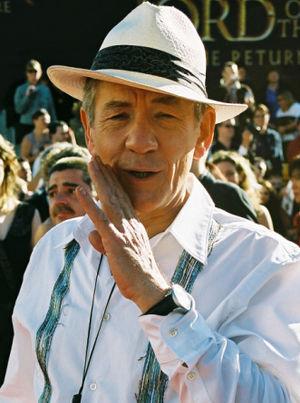
Le Hobbit : Un voyage inattendu est un film américano-néo-zélandais réalisé par Peter Jackson, sorti en 2012. Il s'agit du premier film de la trilogie Le Hobbit, adaptée du roman du même nom de 1937 de J. R. R. Tolkien, qui décrit les aventures de Bilbon Sacquet avec treize nains et le magicien Gandalf le Gris, pour récupérer un des Royaumes des nains et tuer le dragon Smaug. Ce premier opus est suivi par Le Hobbit : La Désolation de Smaug et Le Hobbit : La Bataille des Cinq Armées.
Le Seigneur des anneaux : Le Retour du roi est un film américano-néo-zélandais réalisé par Peter Jackson, sorti en 2003. Adapté du livre Le Retour du roi de J. R. R. Tolkien, il incorpore également des événements du livre précédent, Les Deux Tours. C'est le troisième volet de la trilogie Le Seigneur des anneaux, après La Communauté de l'anneau et Les Deux Tours.
Da Vinci Code ou Le Code Da Vinci au Québec est un film policier américain réalisé par Ron Howard, adapté du roman éponyme de l'Américain Dan Brown et compose le premier volet de la trilogie cinématographique de Robert Langdon, mais est en fait le second volet de la pentalogie littéraire, après Anges et Démons.
Ian McKellen [ˈiːən məˈkɛlən], né le 25 mai 1939 à Burnley, est un acteur britannique.
Iorek Byrnison est un personnage de fiction et l'un des personnages principaux de la trilogie À la croisée des mondes, de Philip Pullman.